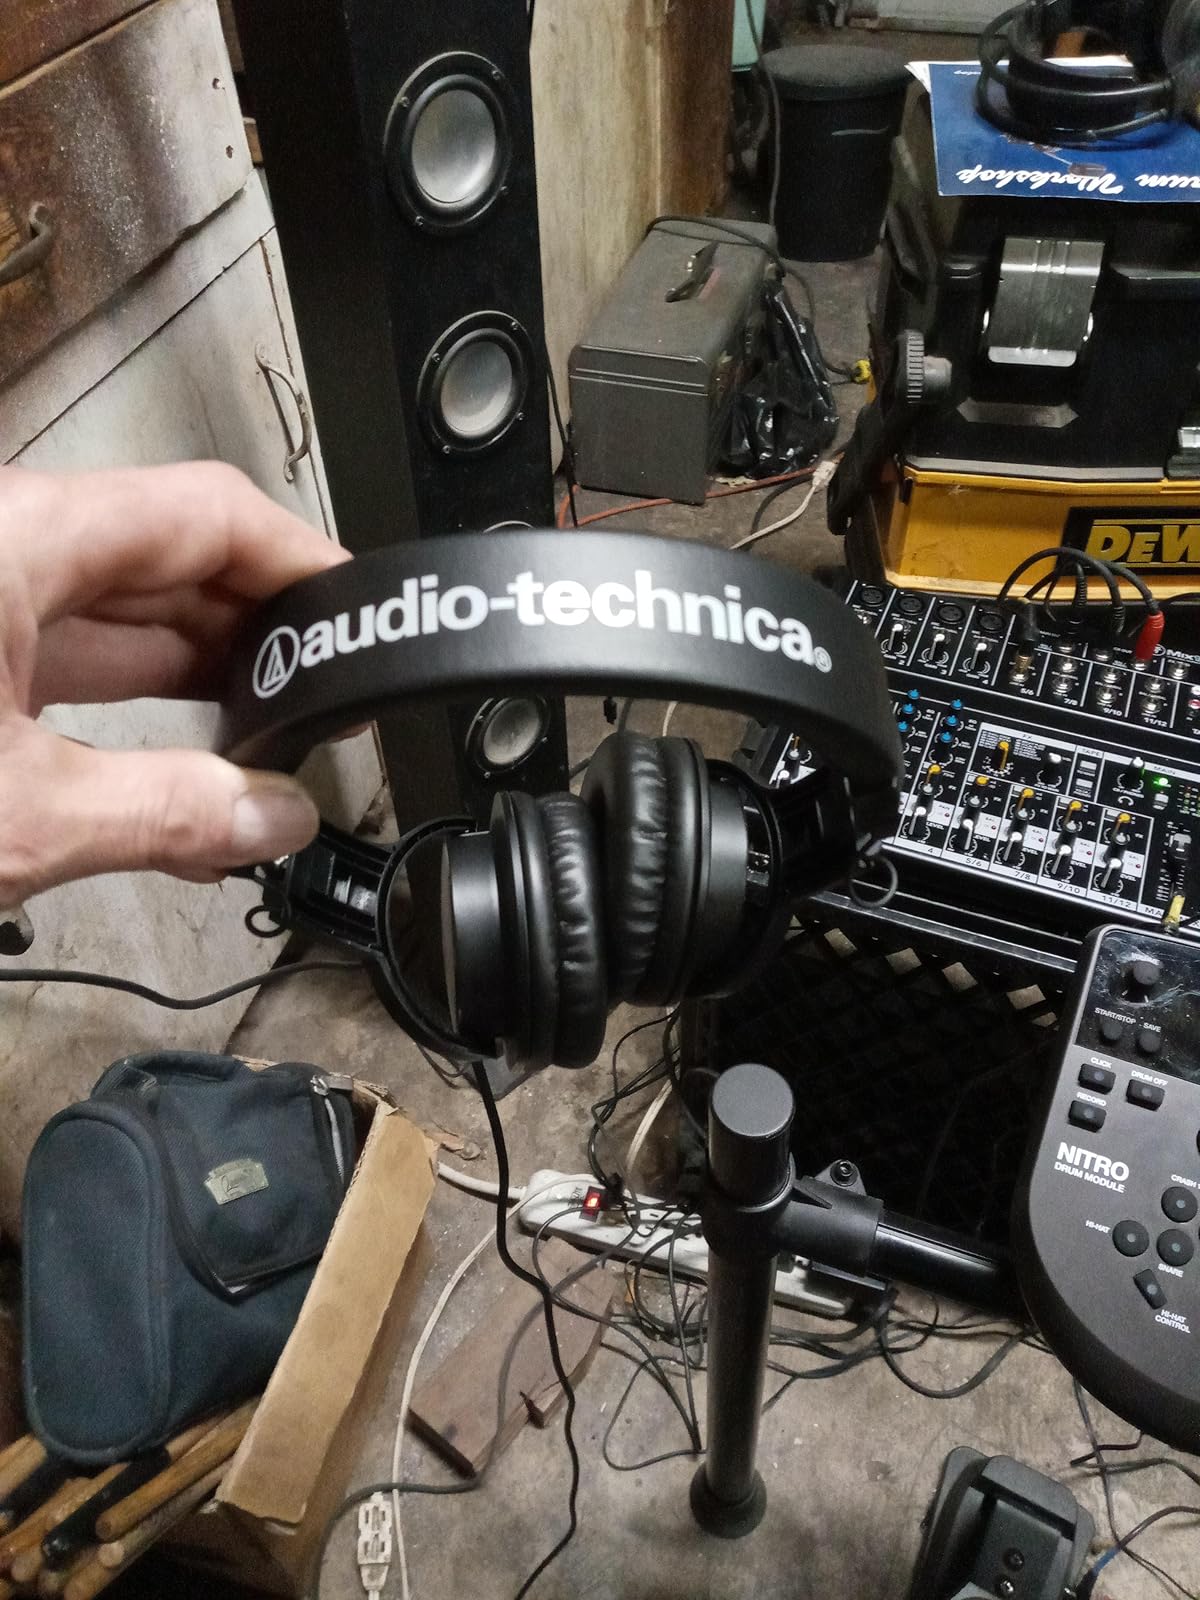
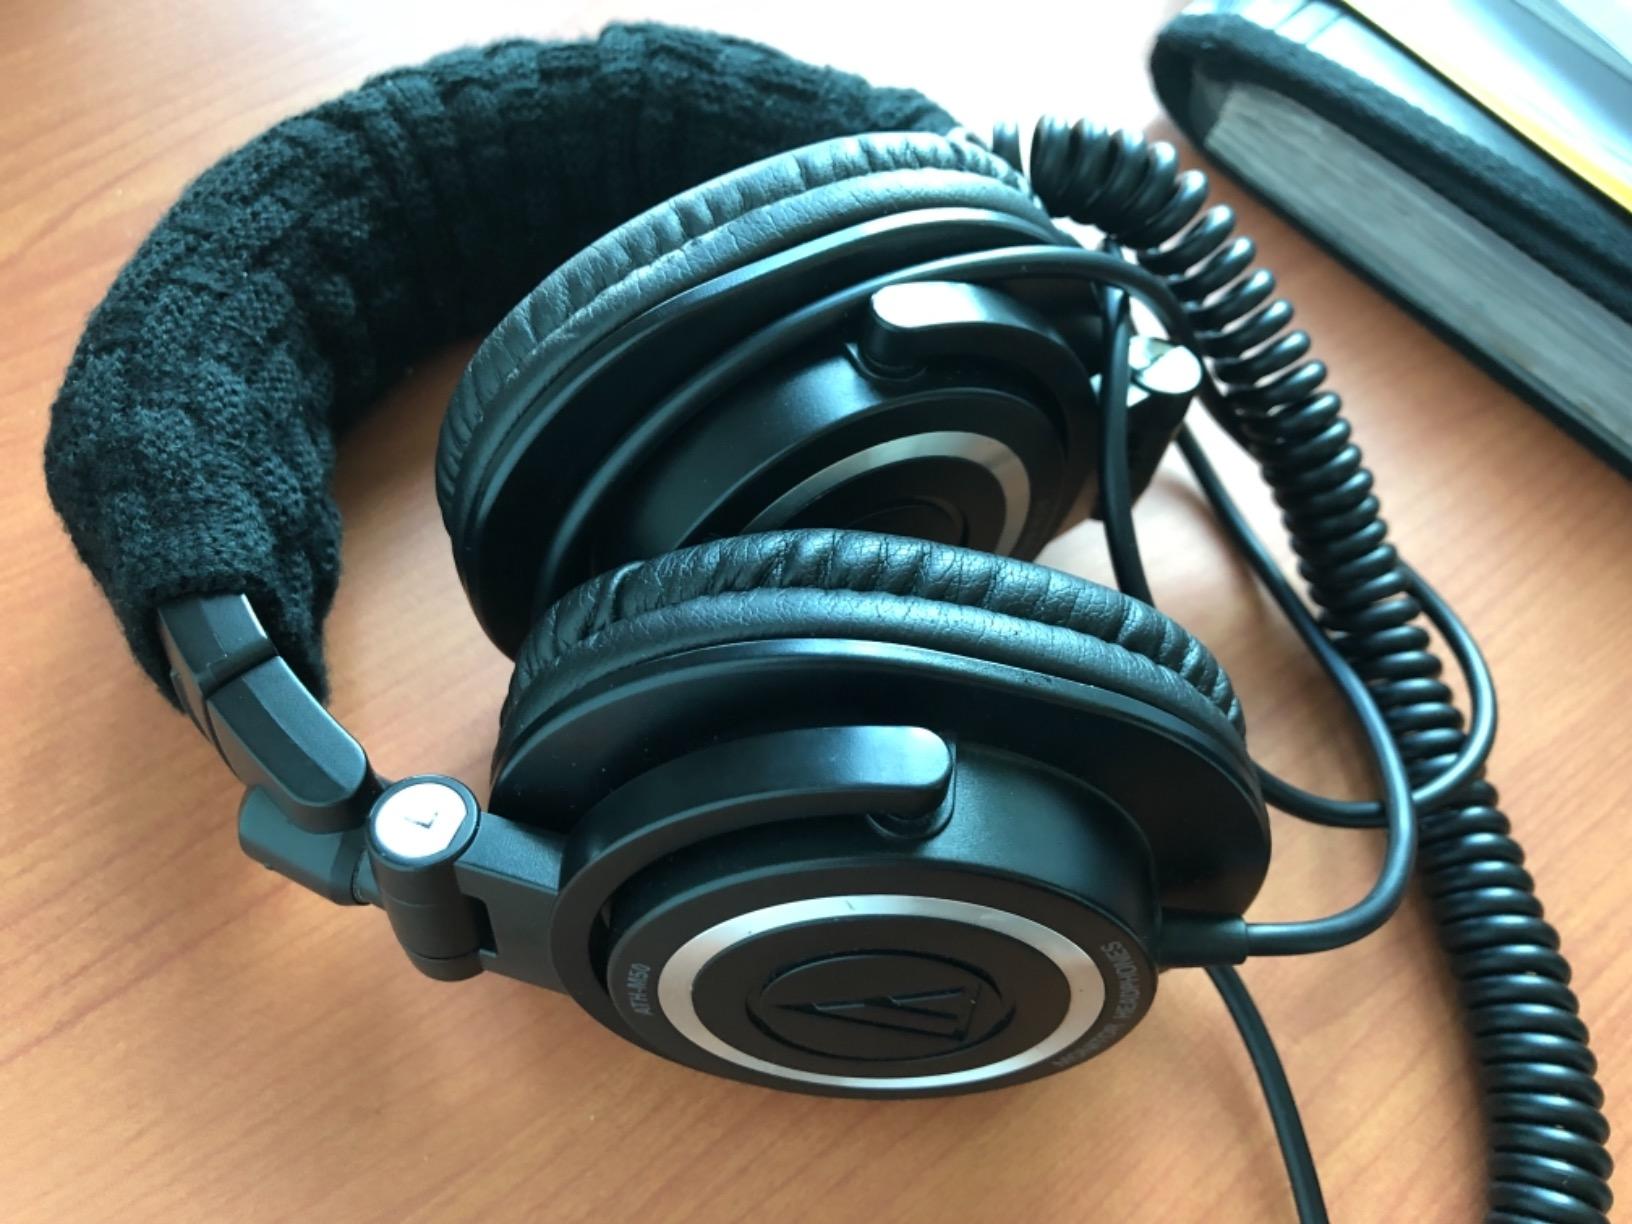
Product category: headphones
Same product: no